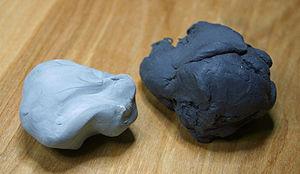
Une gomme, gomme à effacer, ou une efface au Canada, est, dans le domaine du dessin et de l'écriture, un objet mou, en caoutchouc ou en matière plastique, qui sert à effacer les traits faits par l’encre, le crayon, le fusain.
La gomme mie de pain ou gomme à fusain est une pâte légèrement adhésive composée notamment de caoutchouc utilisée comme gomme pour effacer ou éclaircir le fusain, les craies et crayons y compris sanguines et pierre noire ou encore, les pastels secs …